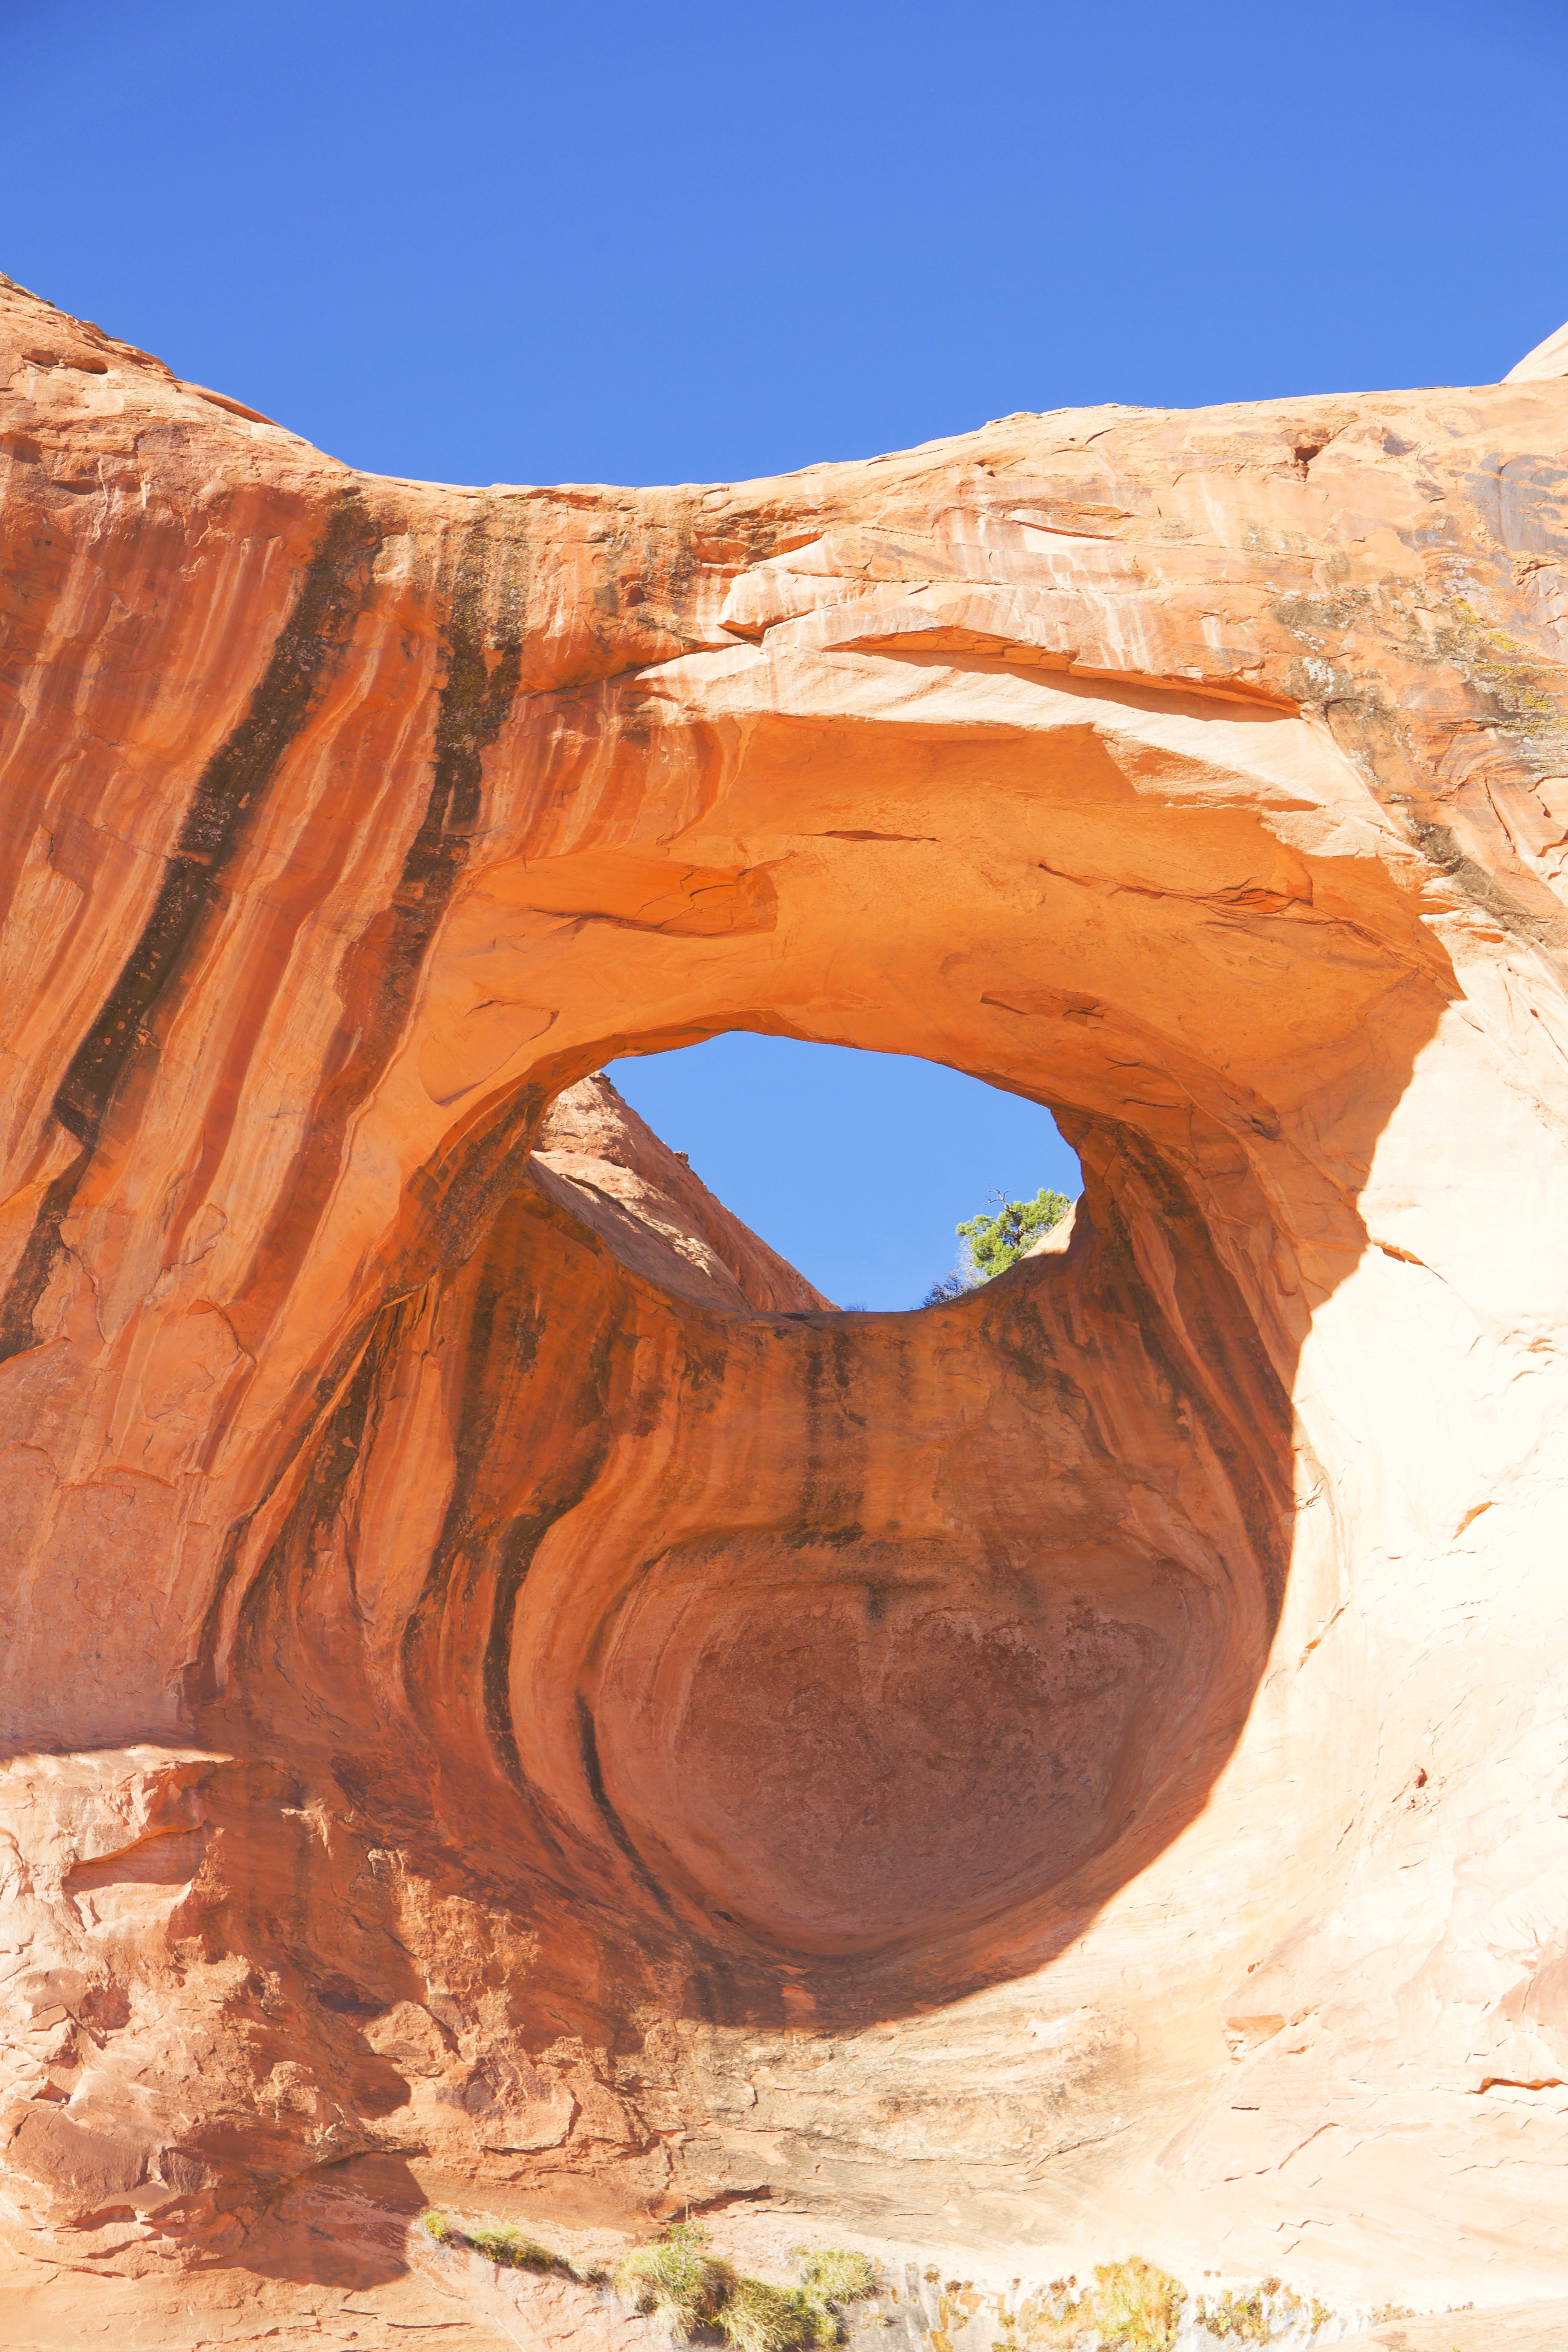
landscape, rock, wood, formation, arch, canyon, terrain, material, geology, badlands, wadi, landform, natural arch, ancient history